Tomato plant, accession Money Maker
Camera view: vertical (180 deg); turntable rotation: 180 degrees
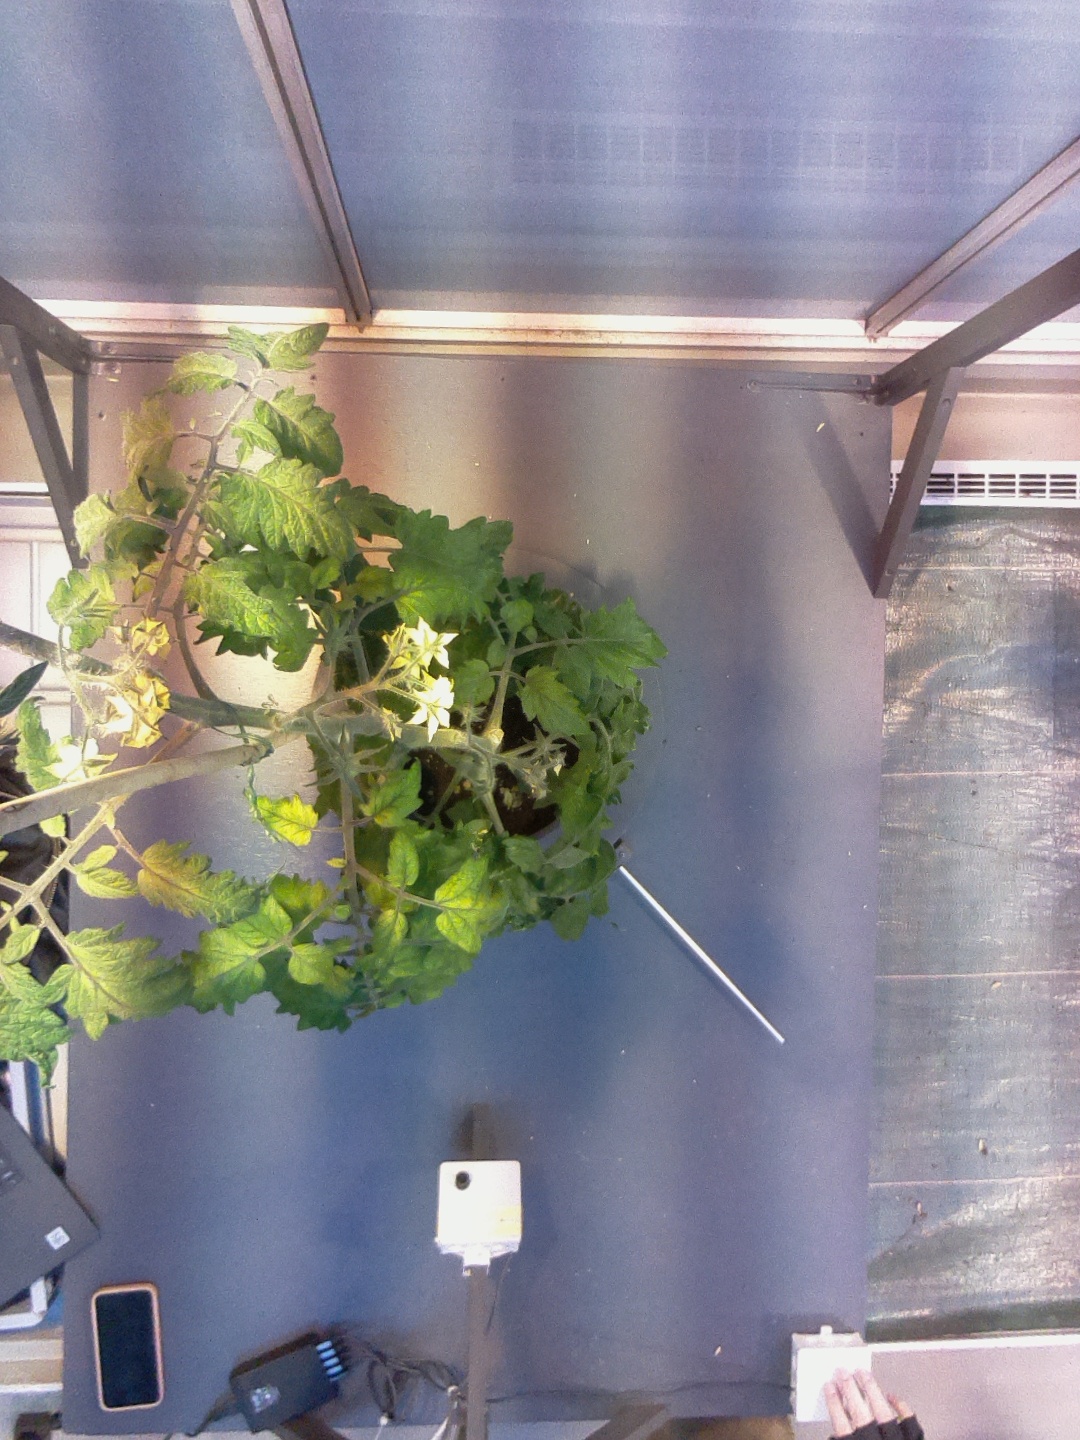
BBCH growth stage 70: Fruits at the main stem or branches visibles